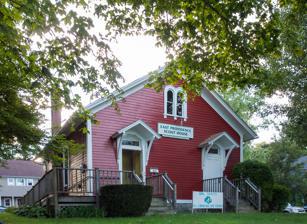
Building: District 6 Schoolhouse
Country: United States of America
Year built: 1864
United States historic place District 6 Schoolhouse U.S. National Register of Historic Places Show map of Rhode Island Show map of the United States Location East Providence, Rhode Island Coordinates 41°46′23″N 71°21′19″W / 41.77306°N 71.35528°W / 41.77306; -71.35528 Built 1864 MPS East Providence MRA NRHP reference No. 80000096 Added to NRHP November 28, 1980 The District 6 Schoolhouse is an historic school building located at 347 Willett Avenue in East Providence, Rhode Island .  It is a single-story wood-frame structure, with a pair of entry doors and a low-pitch gable roof.  The interior has been extensively altered to meet its modern usage as a meeting space.  The school was built between 1864 and 1874, and is the oldest surviving school building in the city. The building was listed on the National Register of Historic Places on November 28, 1980. See also National Register of Historic Places listings in Providence County, Rhode Island References